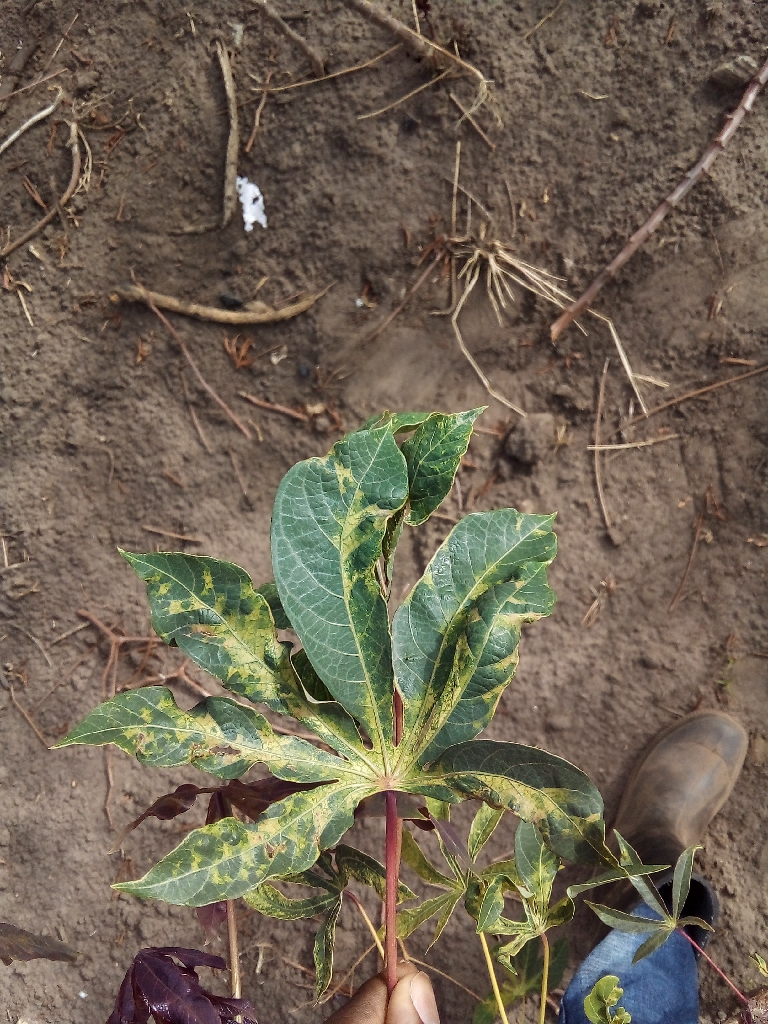
Label: cassava mosaic disease (cmd)